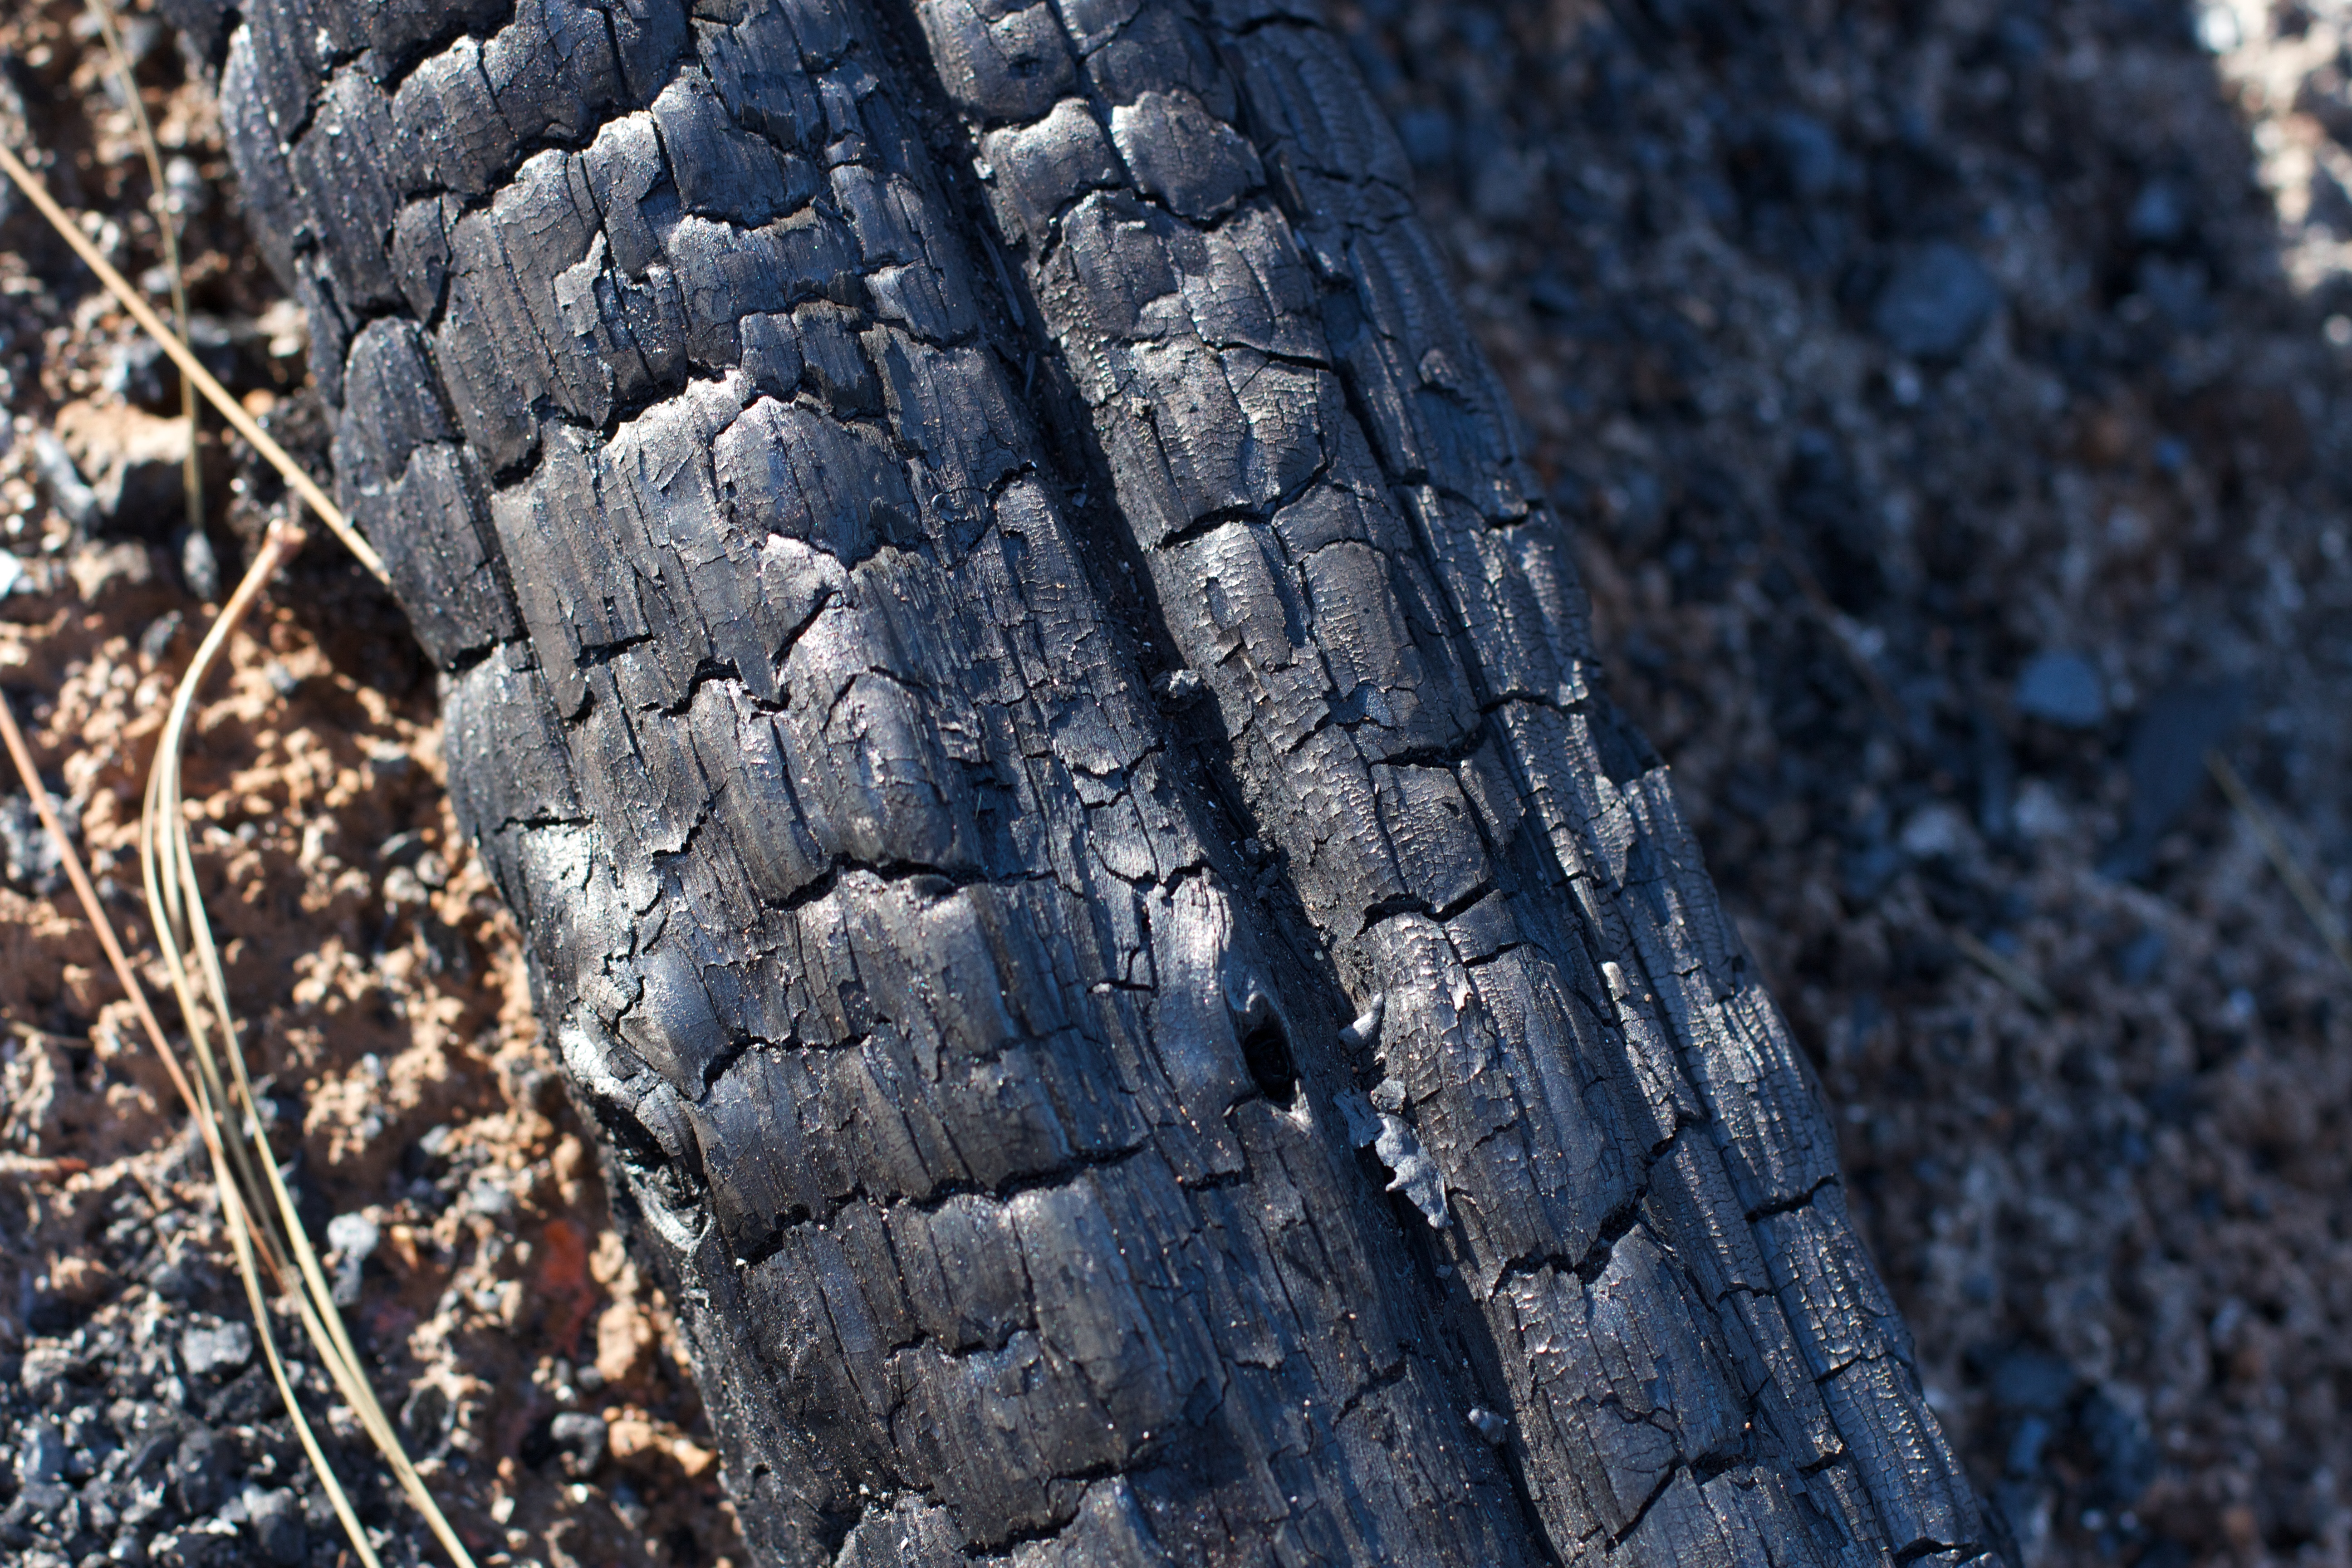
track, asphalt, soil, material, tire, close up, tread, automotive tire